Wellness tourism

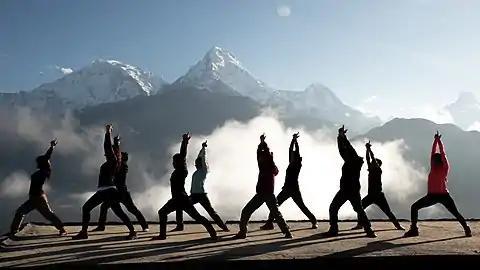

Wellness travelers pursue these diverse services as a form of stress control. Popular relaxation methods used to control stress include spiritual tourism, including meditation and yoga, whether classical or as exercise; Spiritual tourism is a growing practice that has evolved from a religious pilgrimage into traveling to a sacred spot in hopes of finding a special feeling.